Italian colonization of Libya

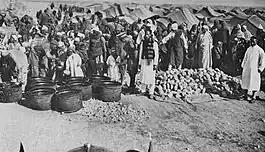
Inmates at the El Agheila concentration camp

In October 1920, further negotiations between Italy and Cyrenaica resulted in the Accord of al-Rajma, in which Idris was given the title of the Emir of Cyrenaica and permitted to autonomously administer the oases around Kufra, Jalu, Jaghbub, Awjila, and Ajdabiya. As part of the Accord, he was given a monthly stipend by the Italian government, which agreed to take responsibility for policing and administration of areas under Senussi control. The Accord also stipulated that Idris must fulfill the requirements of the "Legge Fondamentale" by disbanding the Cyrenaican military units, however, he did not comply with this. By the end of 1921, relations between the Senussi Order and the Italian government had again deteriorated.